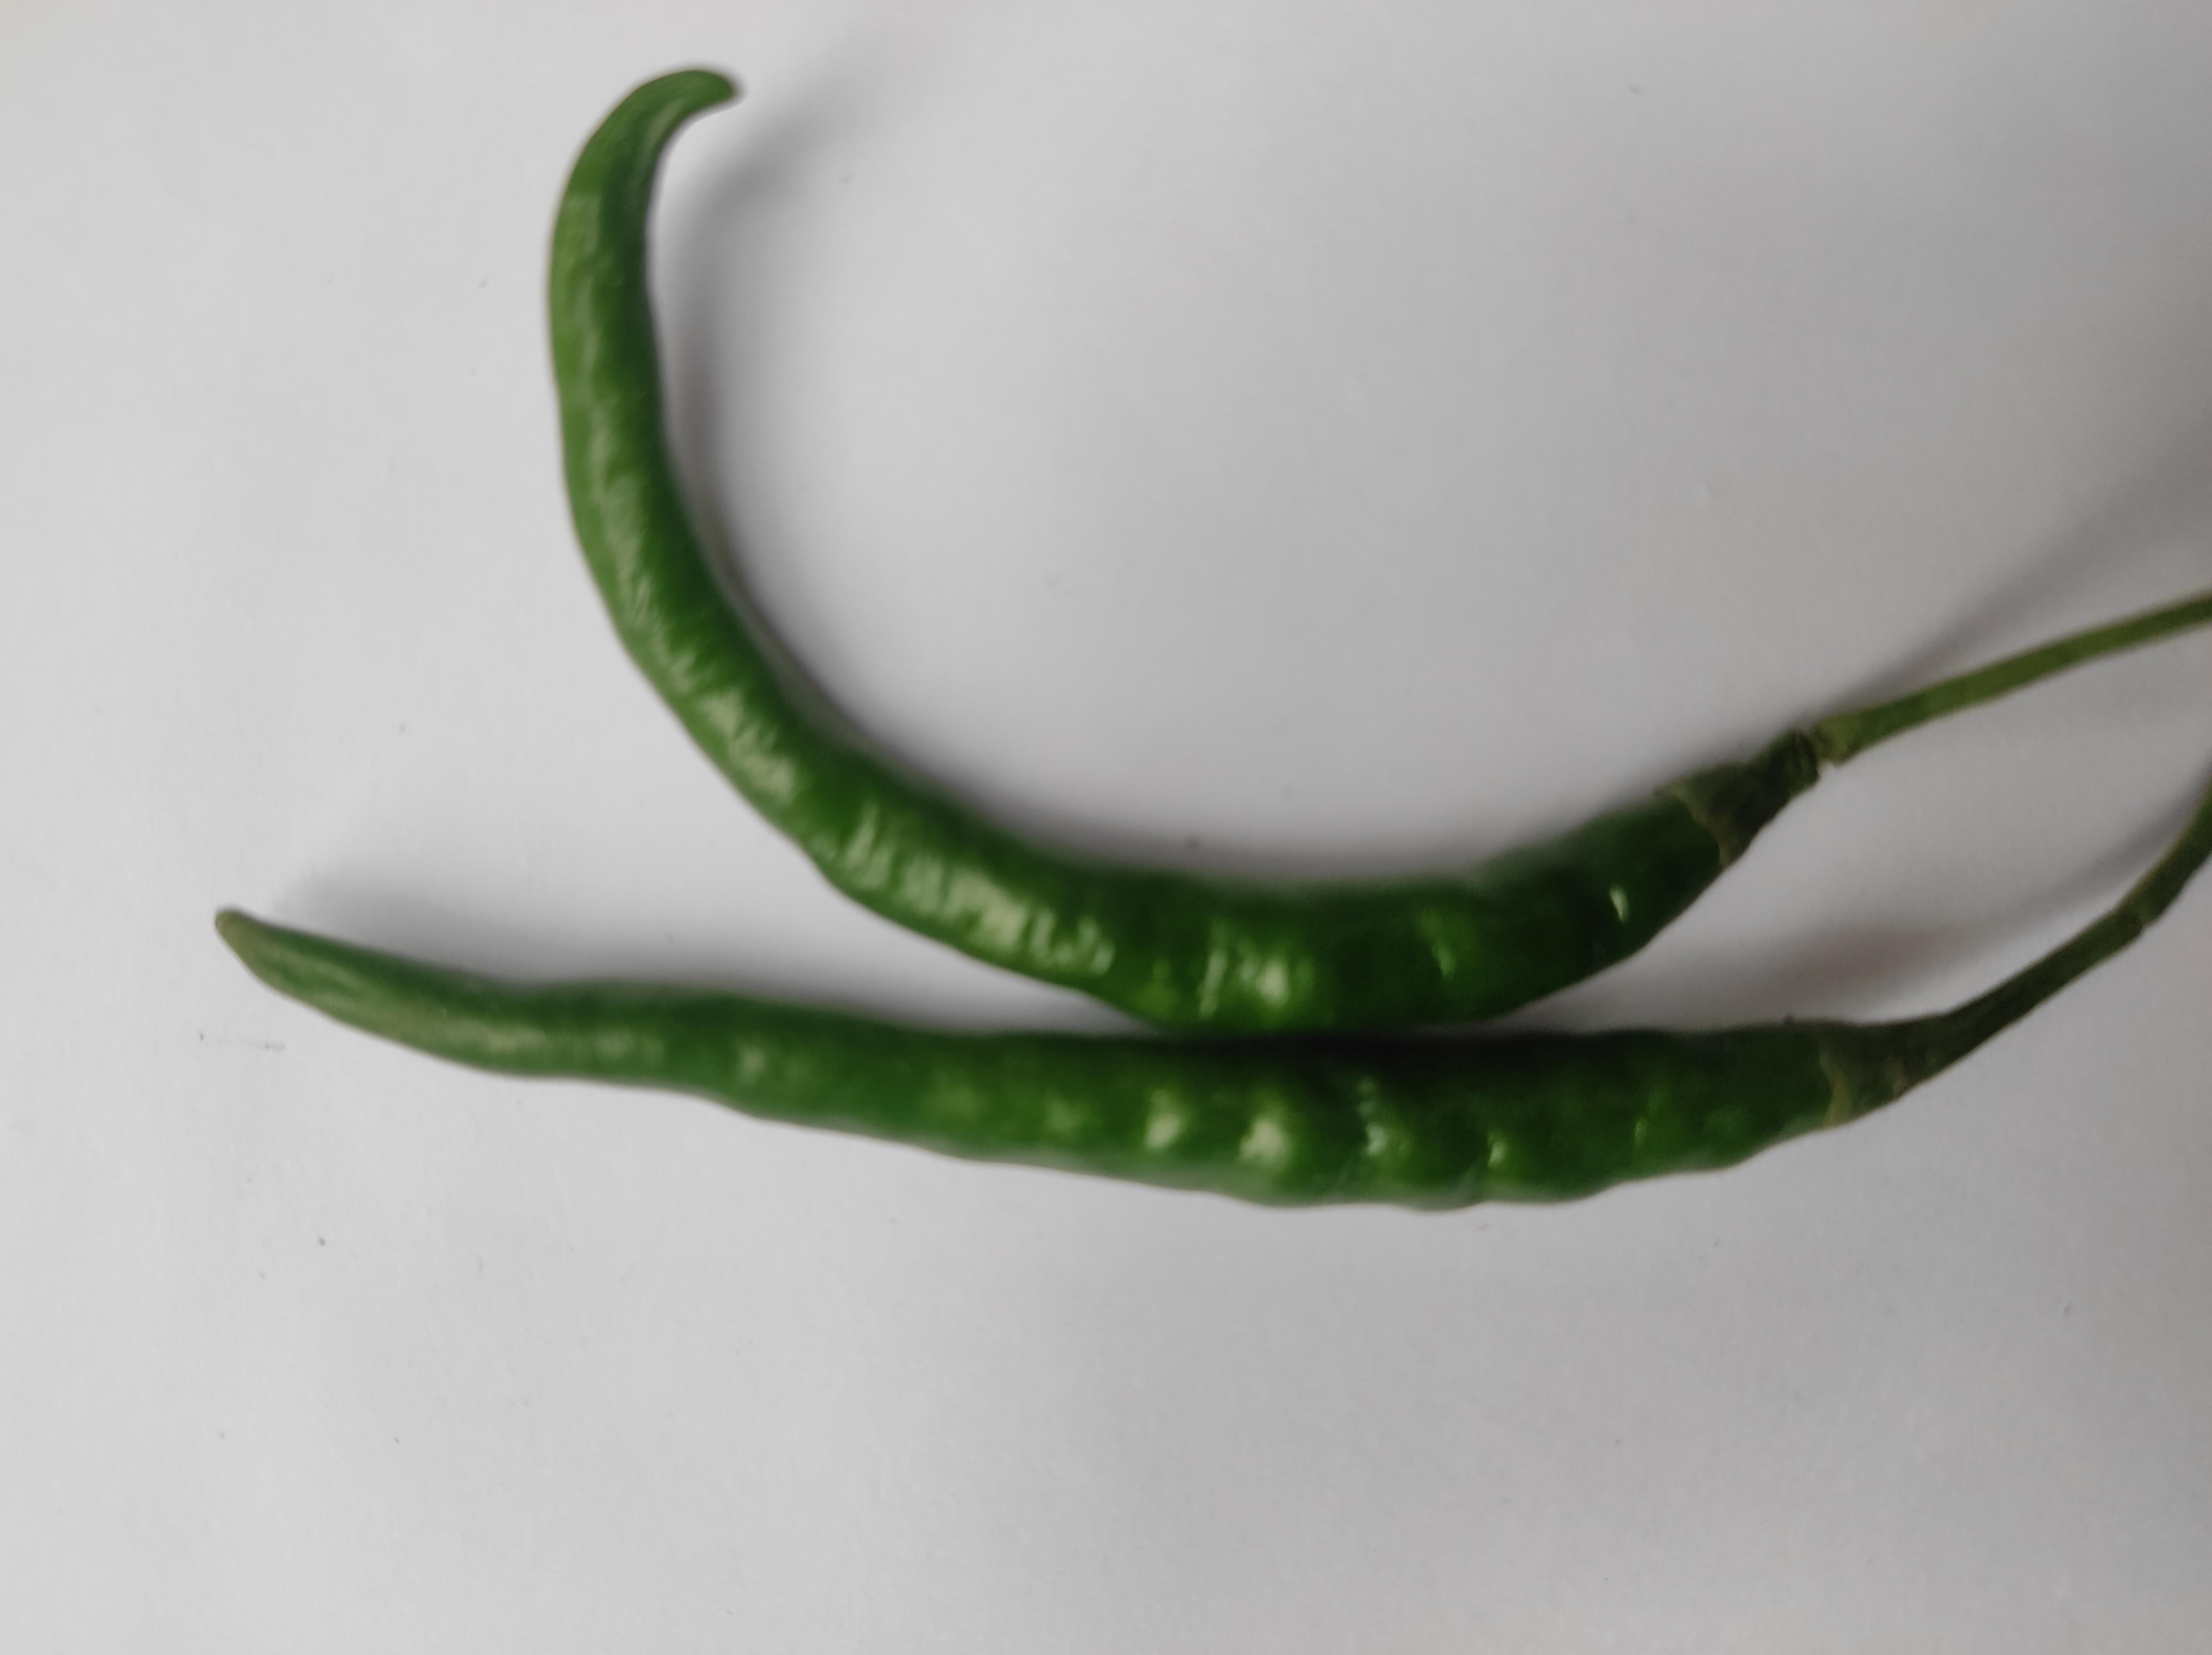
Label: Green Chili